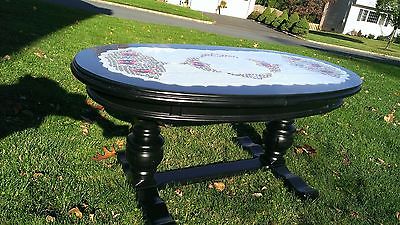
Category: table